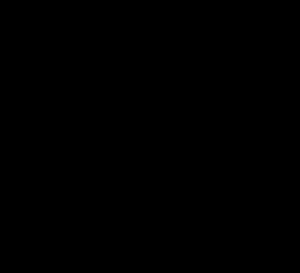
Hexamethylentetramin
Hexamin
Hexamethylentetramin er et hvidt krystallisk pulver. Det har en høj brændværdi og anvendes derfor i esbit-tørsprittabletter, som man bruger i sin legetøjs-dampmaskine eller i nogle feltkomfurer..